VFL/AFL pre-season competition

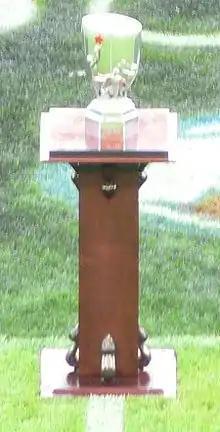
2007 NAB Cup trophy won by the Carlton Football Club

During its time as the Wizard Home Loans Cup, the trophy was affectionately known by fans as the "Wizard Wok" due to its shape resembling a wok.